Servizio Informazioni Segrete

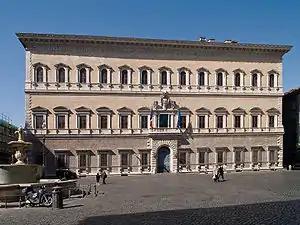
Palazzo Farnese, the seat of the French Embassy in Rome

In 1937 the chief of the SIS Alberto Lais conceived a bold operation with the aim to steal secret navy documents kept by the naval attaché in the French Embassy in Rome "Capitaine de vaisseau" De La Fond (code name: Rigoletto). The SIS agent Giuseppe Scordino became friends with the doorman of the embassy, Mr. Boccabella. Once he established a certain level of confidence, the Italian agent revealed himself and proposed Boccabella to collaborate. After some resistance, Boccabella eventually accepted recruitment.